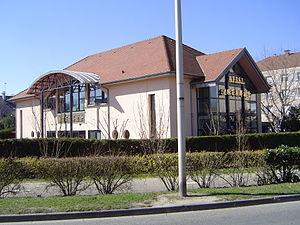
Lognes est une commune française située dans le département de Seine-et-Marne en région Île-de-France.